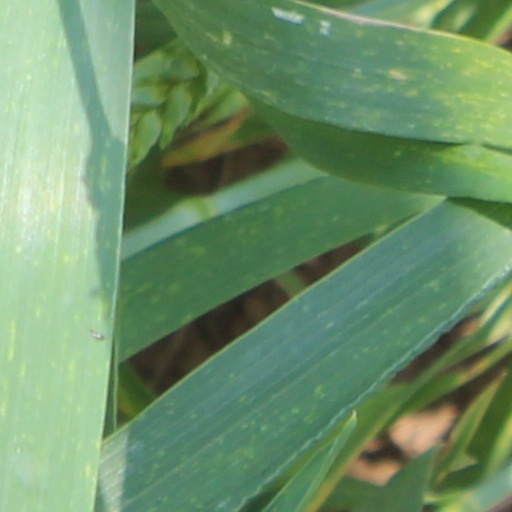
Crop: wheat